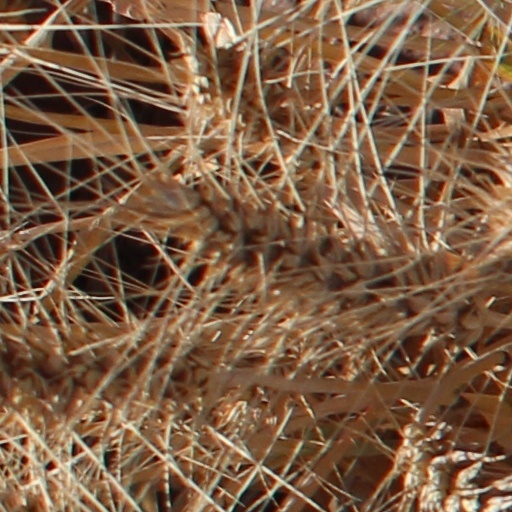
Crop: wheat